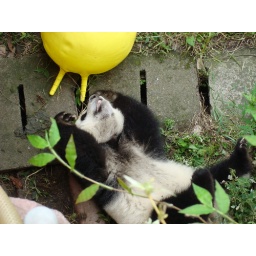
life is good for this panda - just laying around playing with big yellow ball